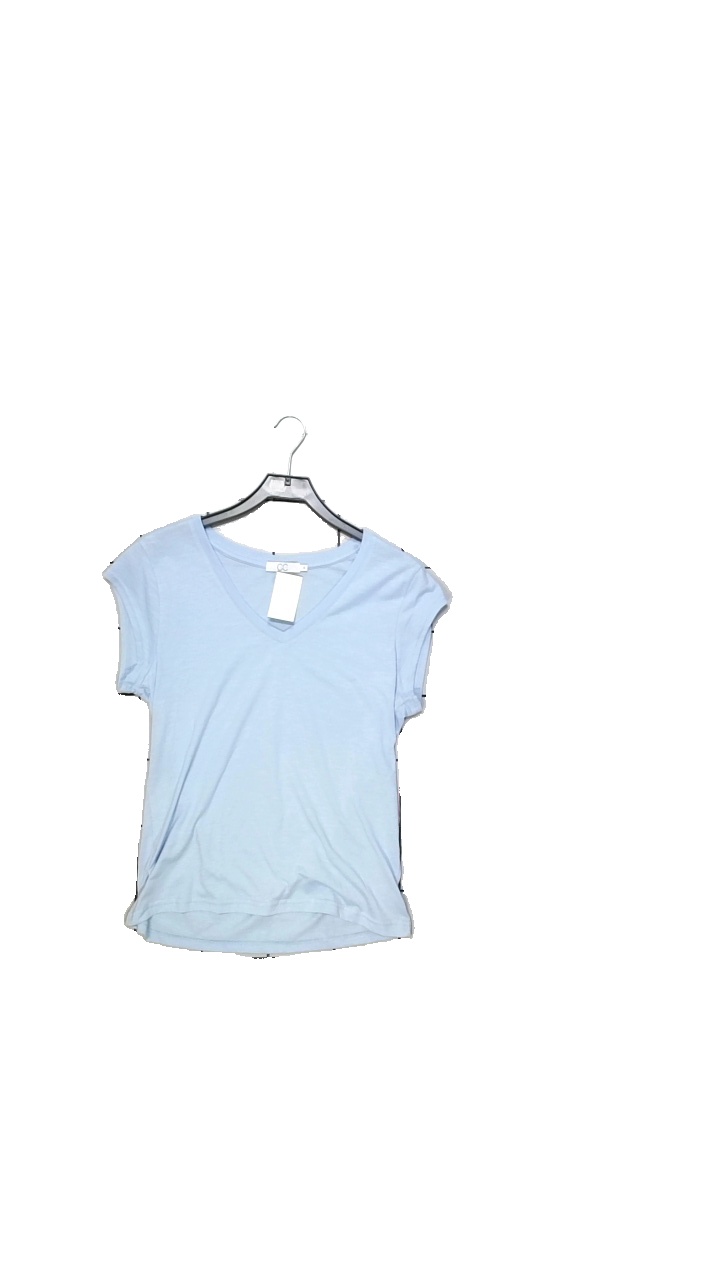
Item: T-shirt (Ladies)
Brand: Cc Heart
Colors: Blue
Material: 60% cotton, 40% polyester
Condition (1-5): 5
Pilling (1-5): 5
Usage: Reuse
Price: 50-100